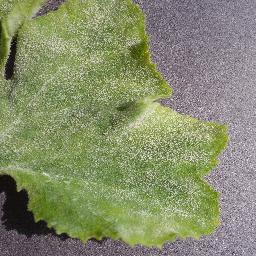
Label: Squash___Powdery_mildew